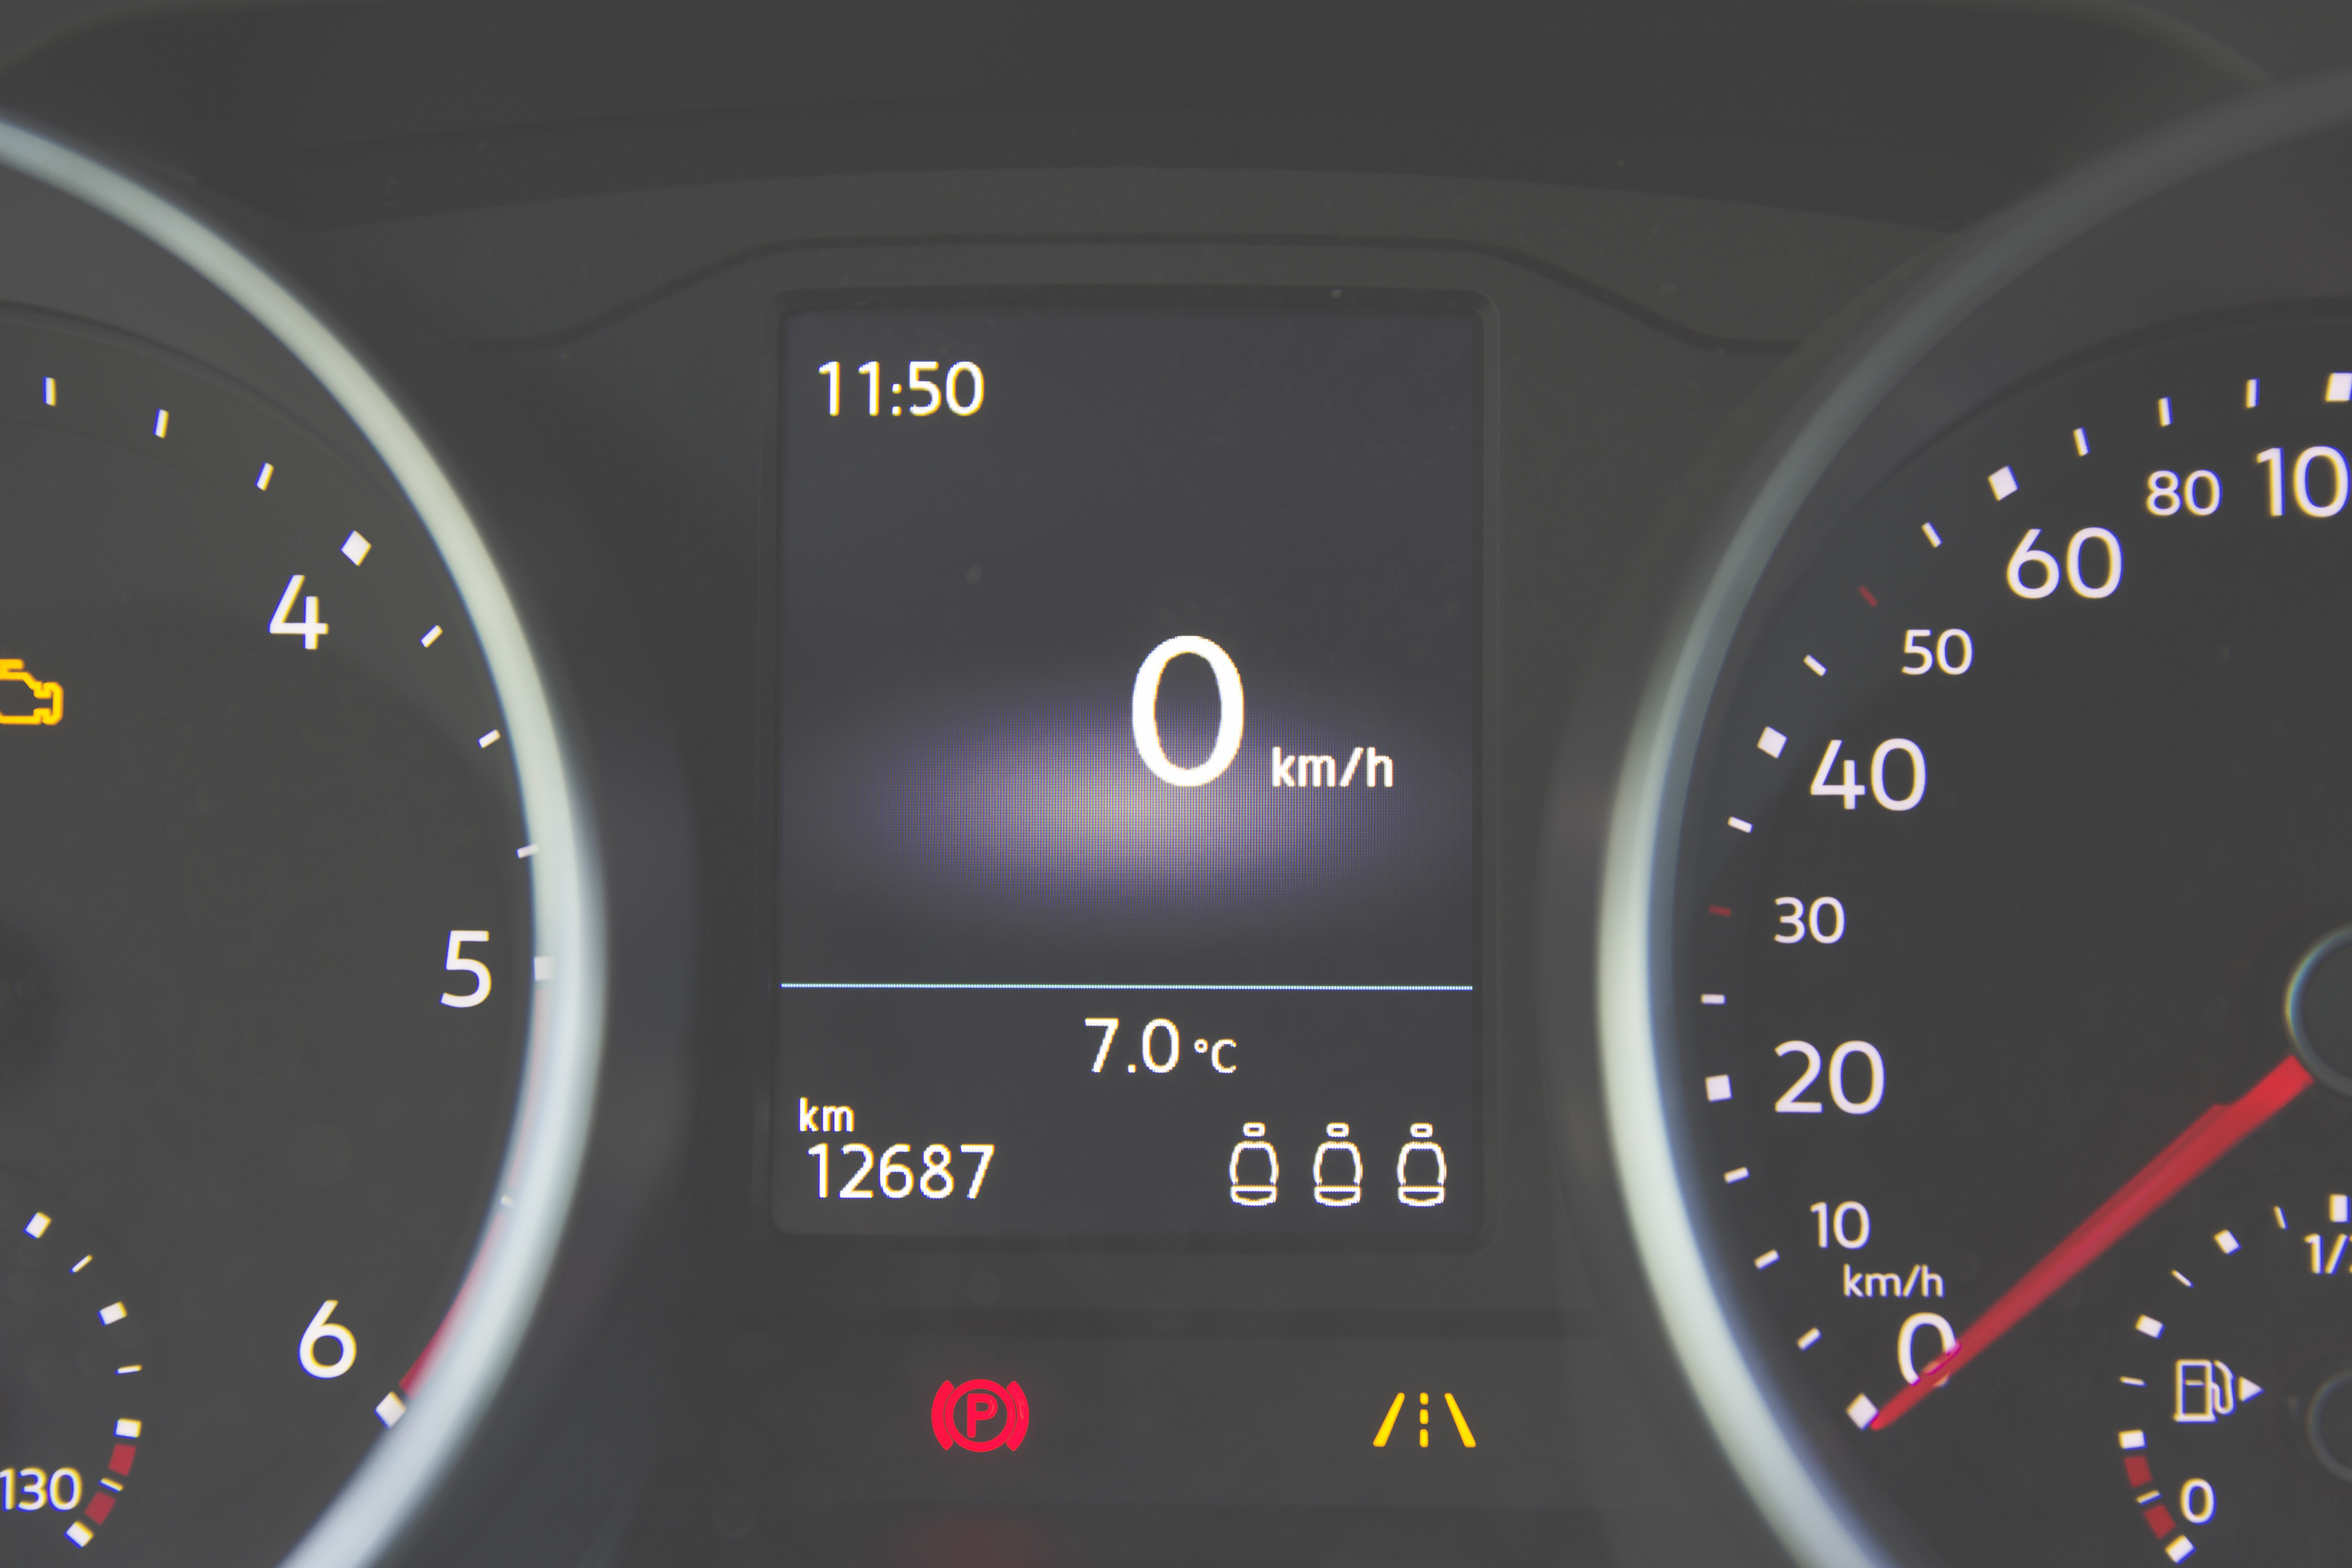
technology, car, wheel, reflection, vehicle, auto, signal, speed, close, security, modern, automotive, cockpit, housing, streets, gears, display, fender, media, sedan, new, tank, front, warning, detail, dare, pkw, multimedia, limousine, rear, mercedes benz, mirroring, up to date, fuel gauge, sport utility vehicle, land vehicle, automobile make, automotive exterior, compact car, luxury vehicle, family car, karroserie